Highway Dragnet

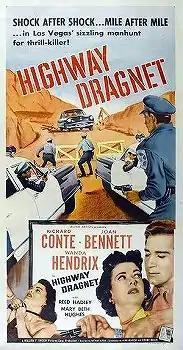
Theatrical release poster

Highway Dragnet is a 1954 American film noir B film crime film directed by Nathan Juran from a story by U.S. Andersen and Roger Corman. The film stars Richard Conte, Joan Bennett and Wanda Hendrix. It was Roger Corman's first feature film credit. Corman also worked as an associate producer.